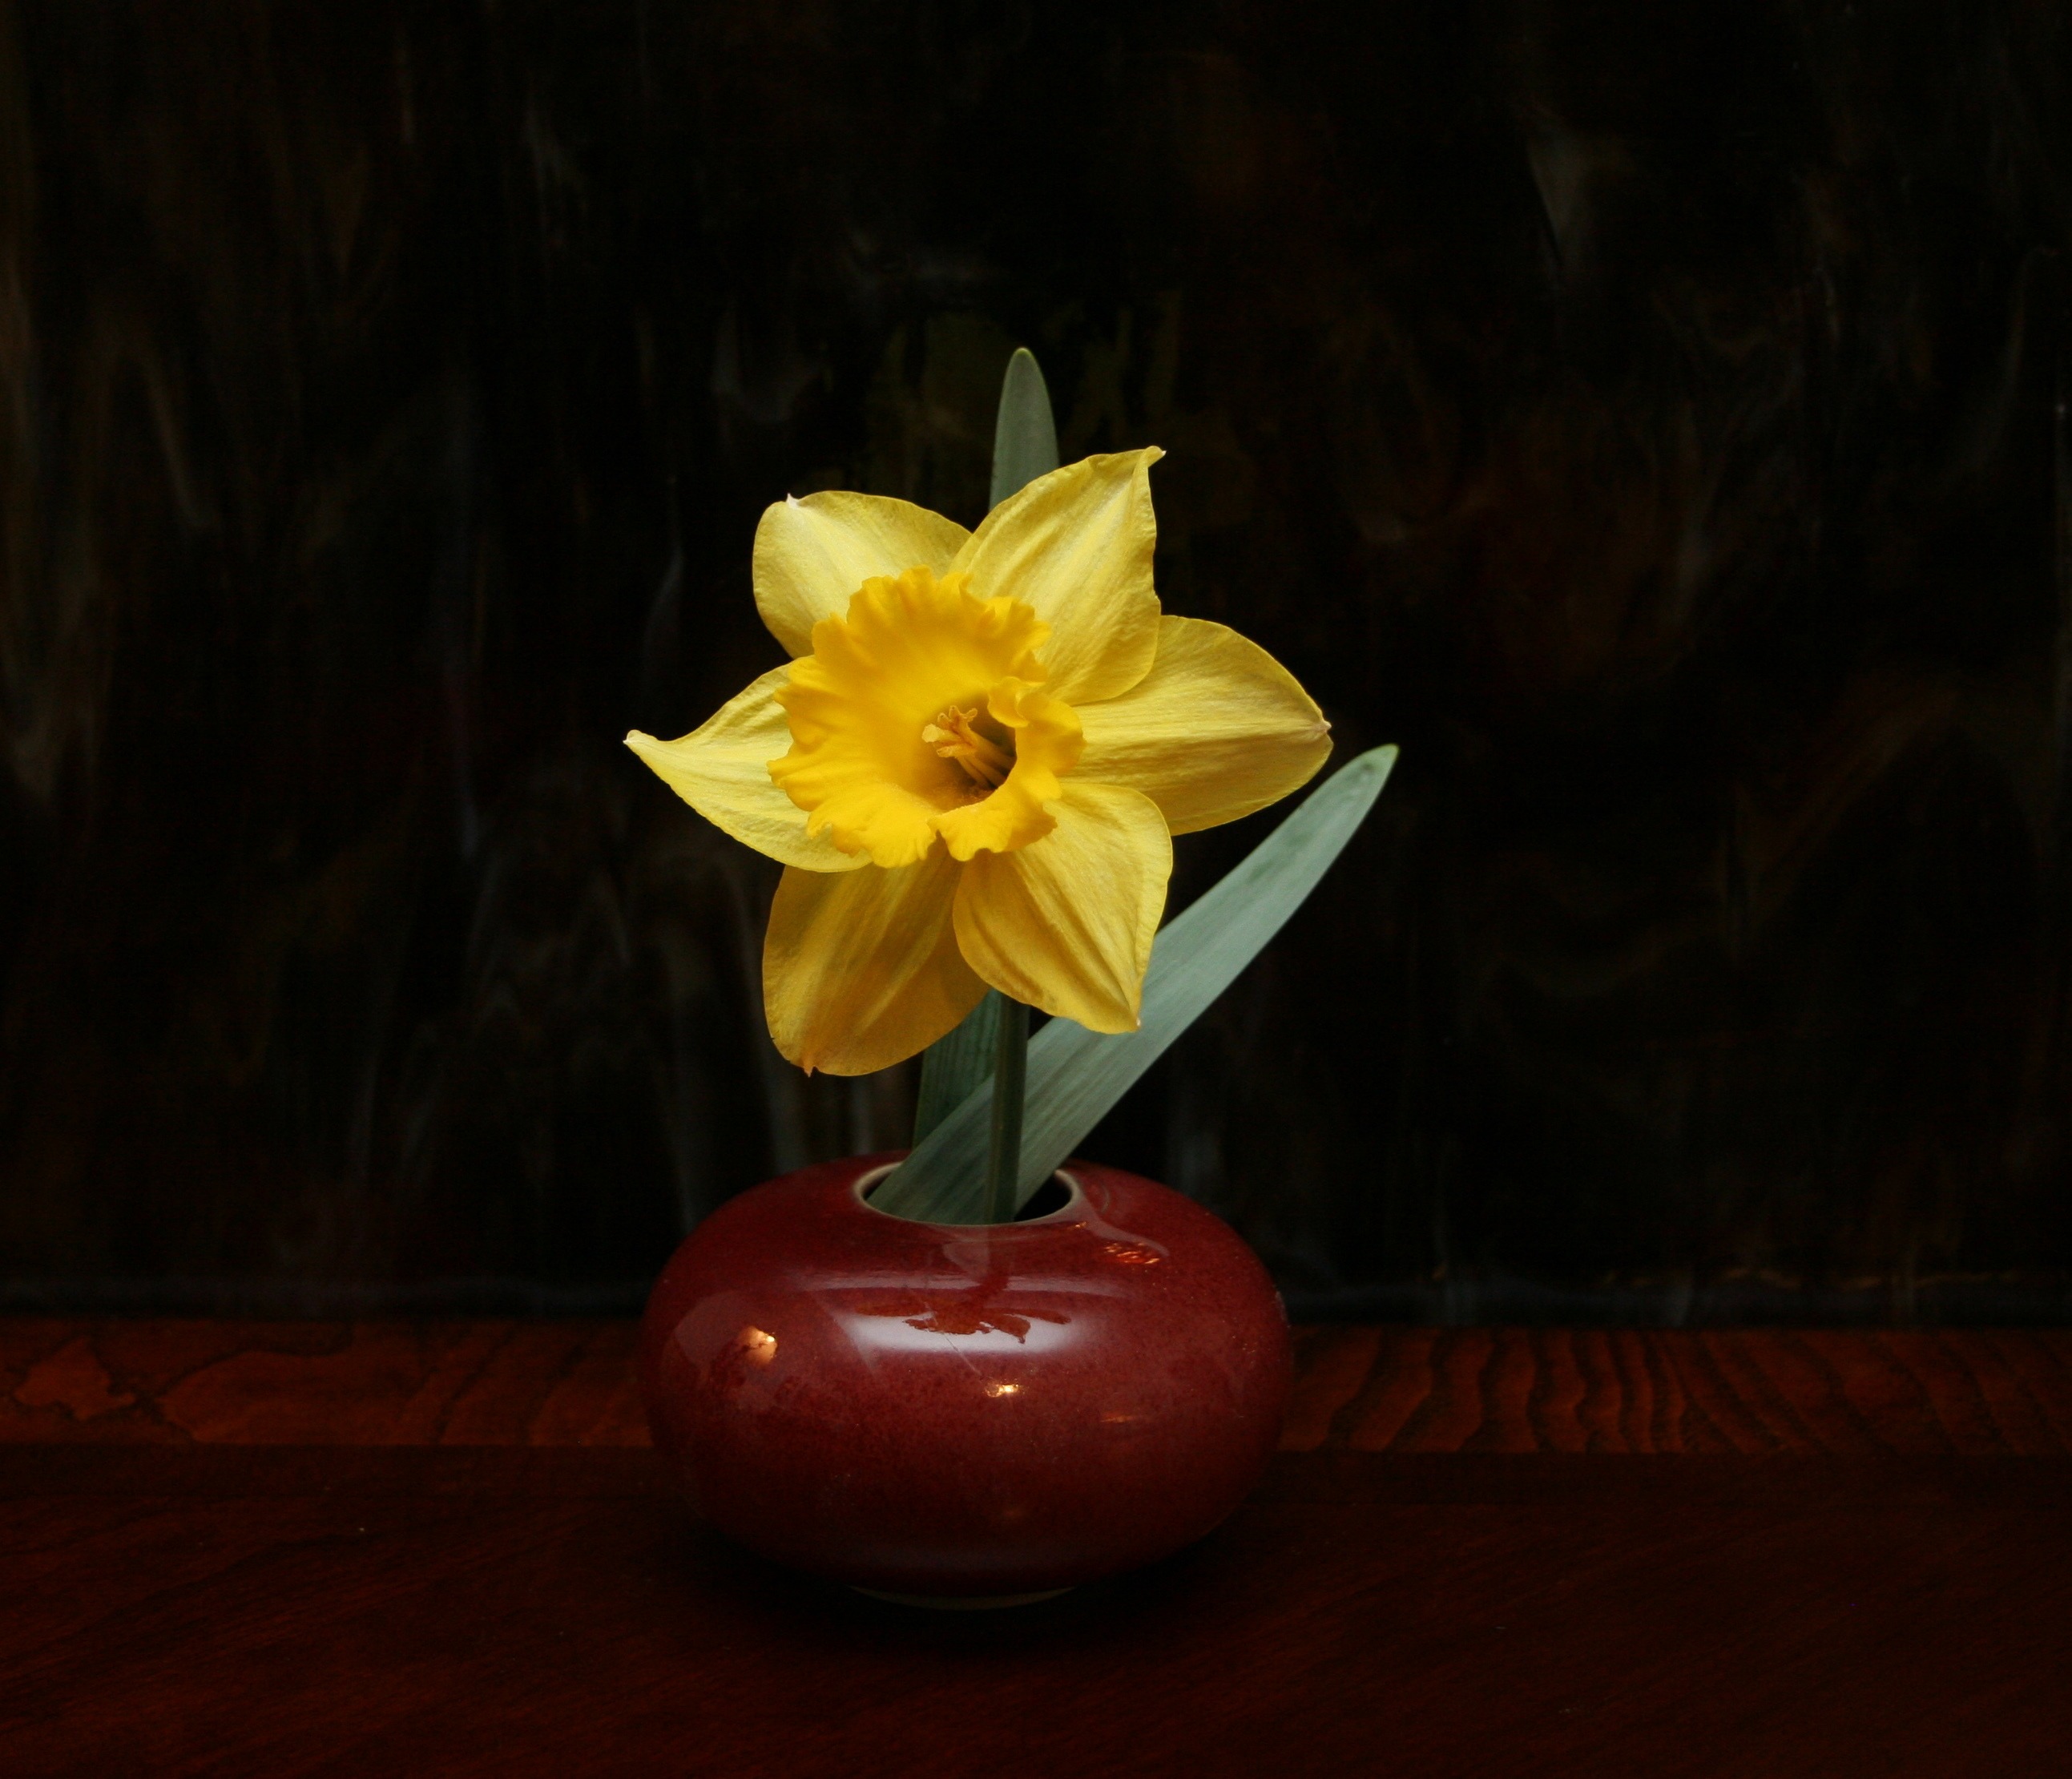
plant, flower, floral, red, yellow, lighting, daffodil, still life, painting, arrangement, japanese, narcissus, macro photography, flowering plant, ikebana, still life photography, land plant